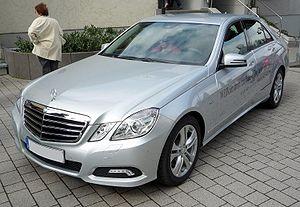
Une grande routière, ou simplement routière, est une automobile du segment E.